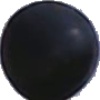
Label: Grape Blue 1